Intransitivity

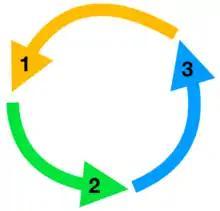
Sometimes, when people are asked their preferences through a series of binary questions, they will give logically impossible responses: 1 is better than 2, and 2 is better than 3, but 3 is better than 1.

The term is often used when speaking of scenarios in which a relation describes the relative preferences between pairs of options, and weighing several options produces a "loop" of preference: